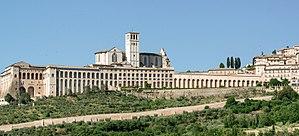
Assise est une ville italienne d'environ 28 100 habitants, située dans la province de Pérouse en Ombrie.
Le tourisme en Italie est une activité importante de l'économie du pays. Il représente un haut revenu pour l'économie italienne ce qui lui permet de développer certains secteurs de l'économie comme les transports, les infrastructures, le commerce, les services et l'artisanat.
La basilique Saint-François à Assise, en Ombrie, est un édifice religieux où se superposent deux espaces d'assemblée: l'un est dit « église inférieure », bâtie dans la roche d'un flanc du mont Subiaso entre 1228 et 1230, et l'autre dit « église supérieure », construite au-dessus entre 1230 et 1253, dans le style gothique. Le campanile est de style roman. Les deux églises réunies sous le même nom de basilique sont inscrites depuis 2000 au Patrimoine mondial de l'UNESCO.